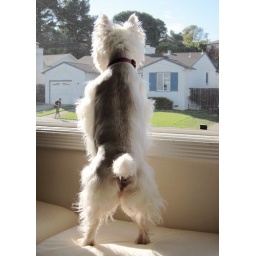
On alert upon seeing a boy walking home from school.